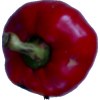
Label: red_pepper